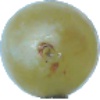
Label: Grape White 1